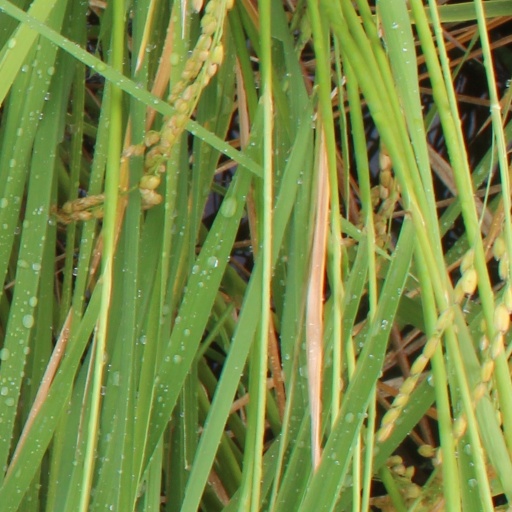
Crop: rice